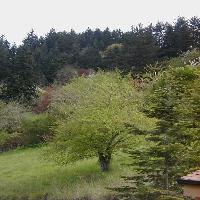
Weather: cloudy or overcast